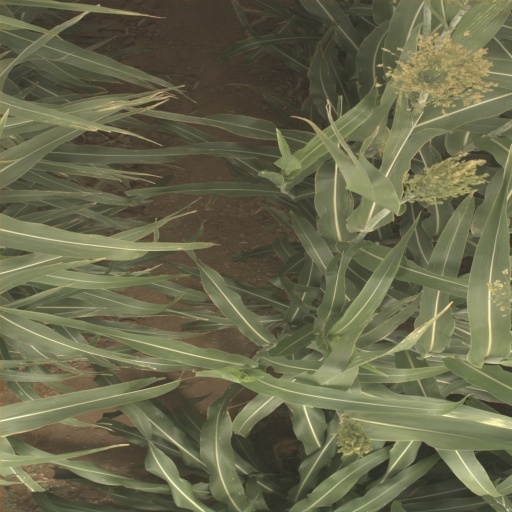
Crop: sorghum